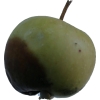
Label: Apple 12